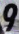
Number: 9